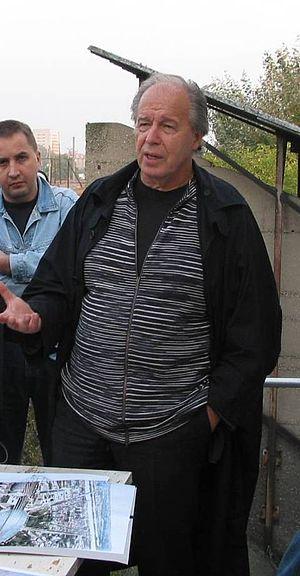
Boris Podrecca est un architecte et designer urbain italo-slovène résidant à Vienne, en Autriche.